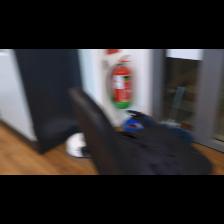
Label: NonHuman